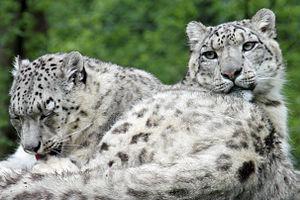
Couple de panthères des neiges